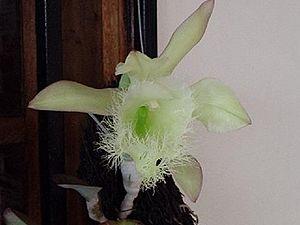
La flore en Colombie se caractérise par une biodiversité importante, avec le taux le plus élevé d'espèces par unité de surface à travers le monde. Plus de 130 000 espèces ont été signalées sur le territoire colombien.